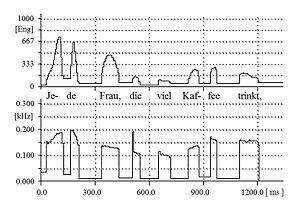
Snježana Kordić [ˈsnjɛʒʌnʌ ˈkɔːrditʃ ], née le 29 octobre 1964, est une linguiste croate. Elle étudie la syntaxe et écrit sur la sociolinguistique. Kordić est connue parmi les non-spécialistes pour ses nombreux articles contre la politique linguistique puriste et normative en Croatie. Son livre de 2010 sur la langue et le nationalisme vulgarise la théorie des langues pluricentriques dans les Balkans.